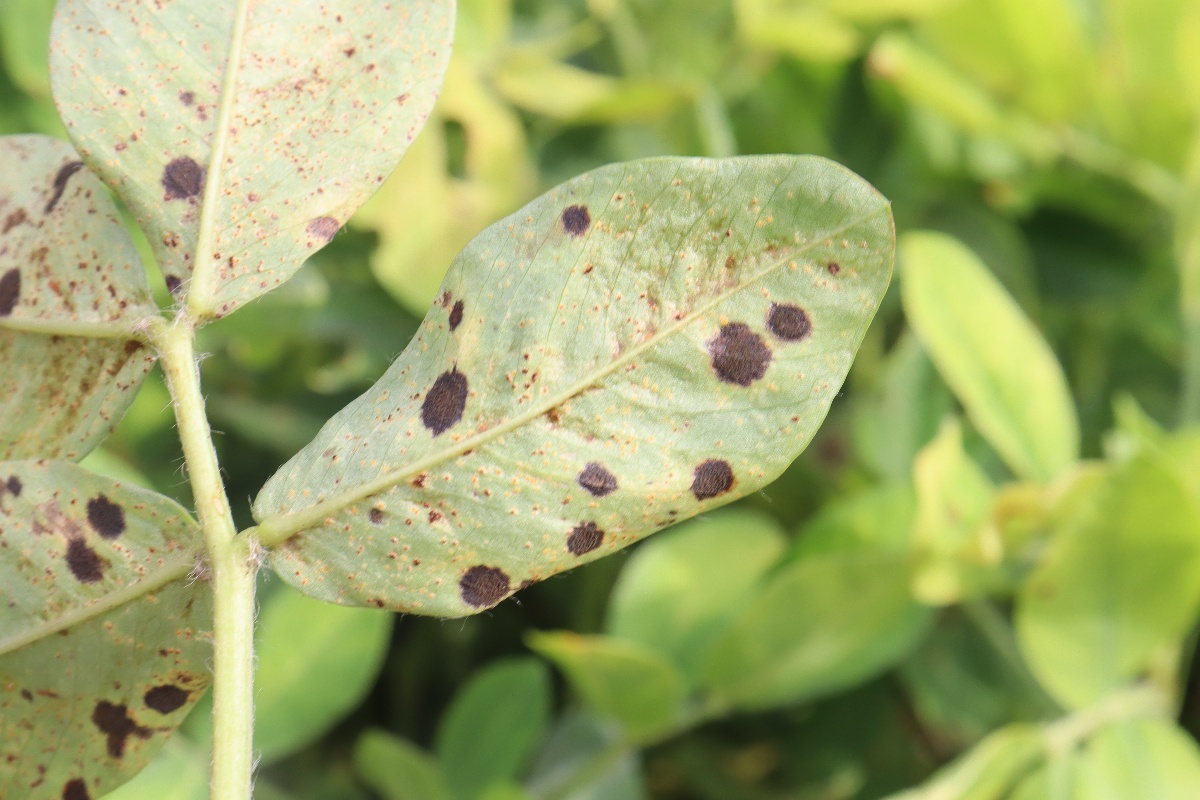
Label: rust